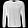
Label: Pullover